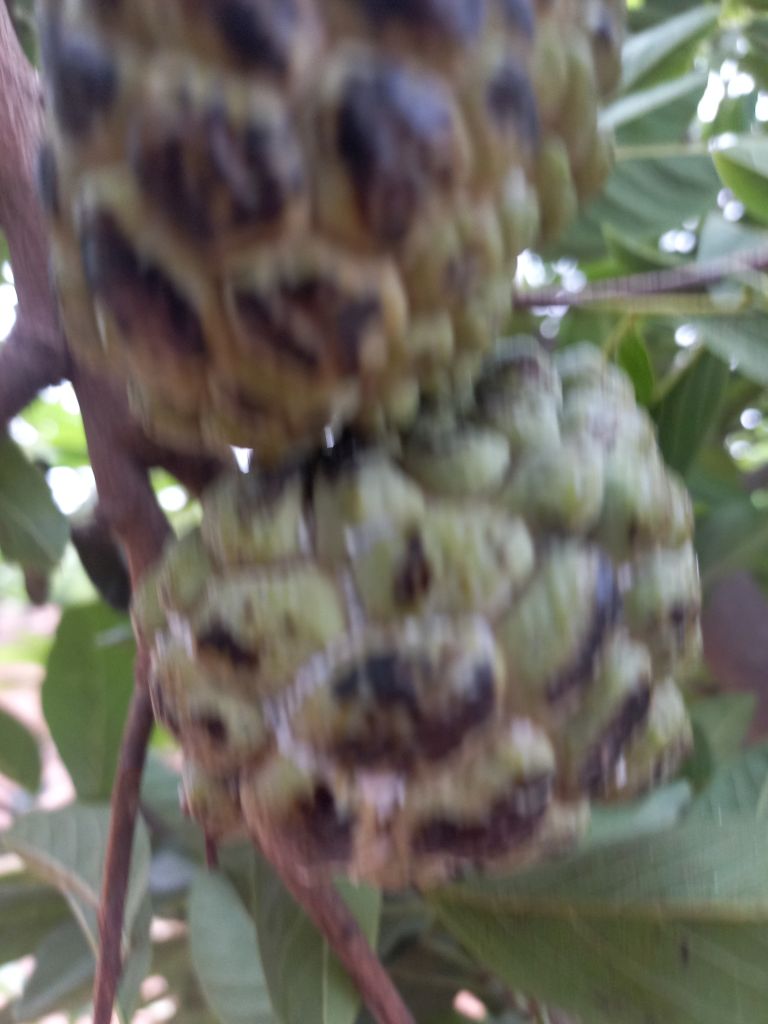
Disease label: Blank Canker